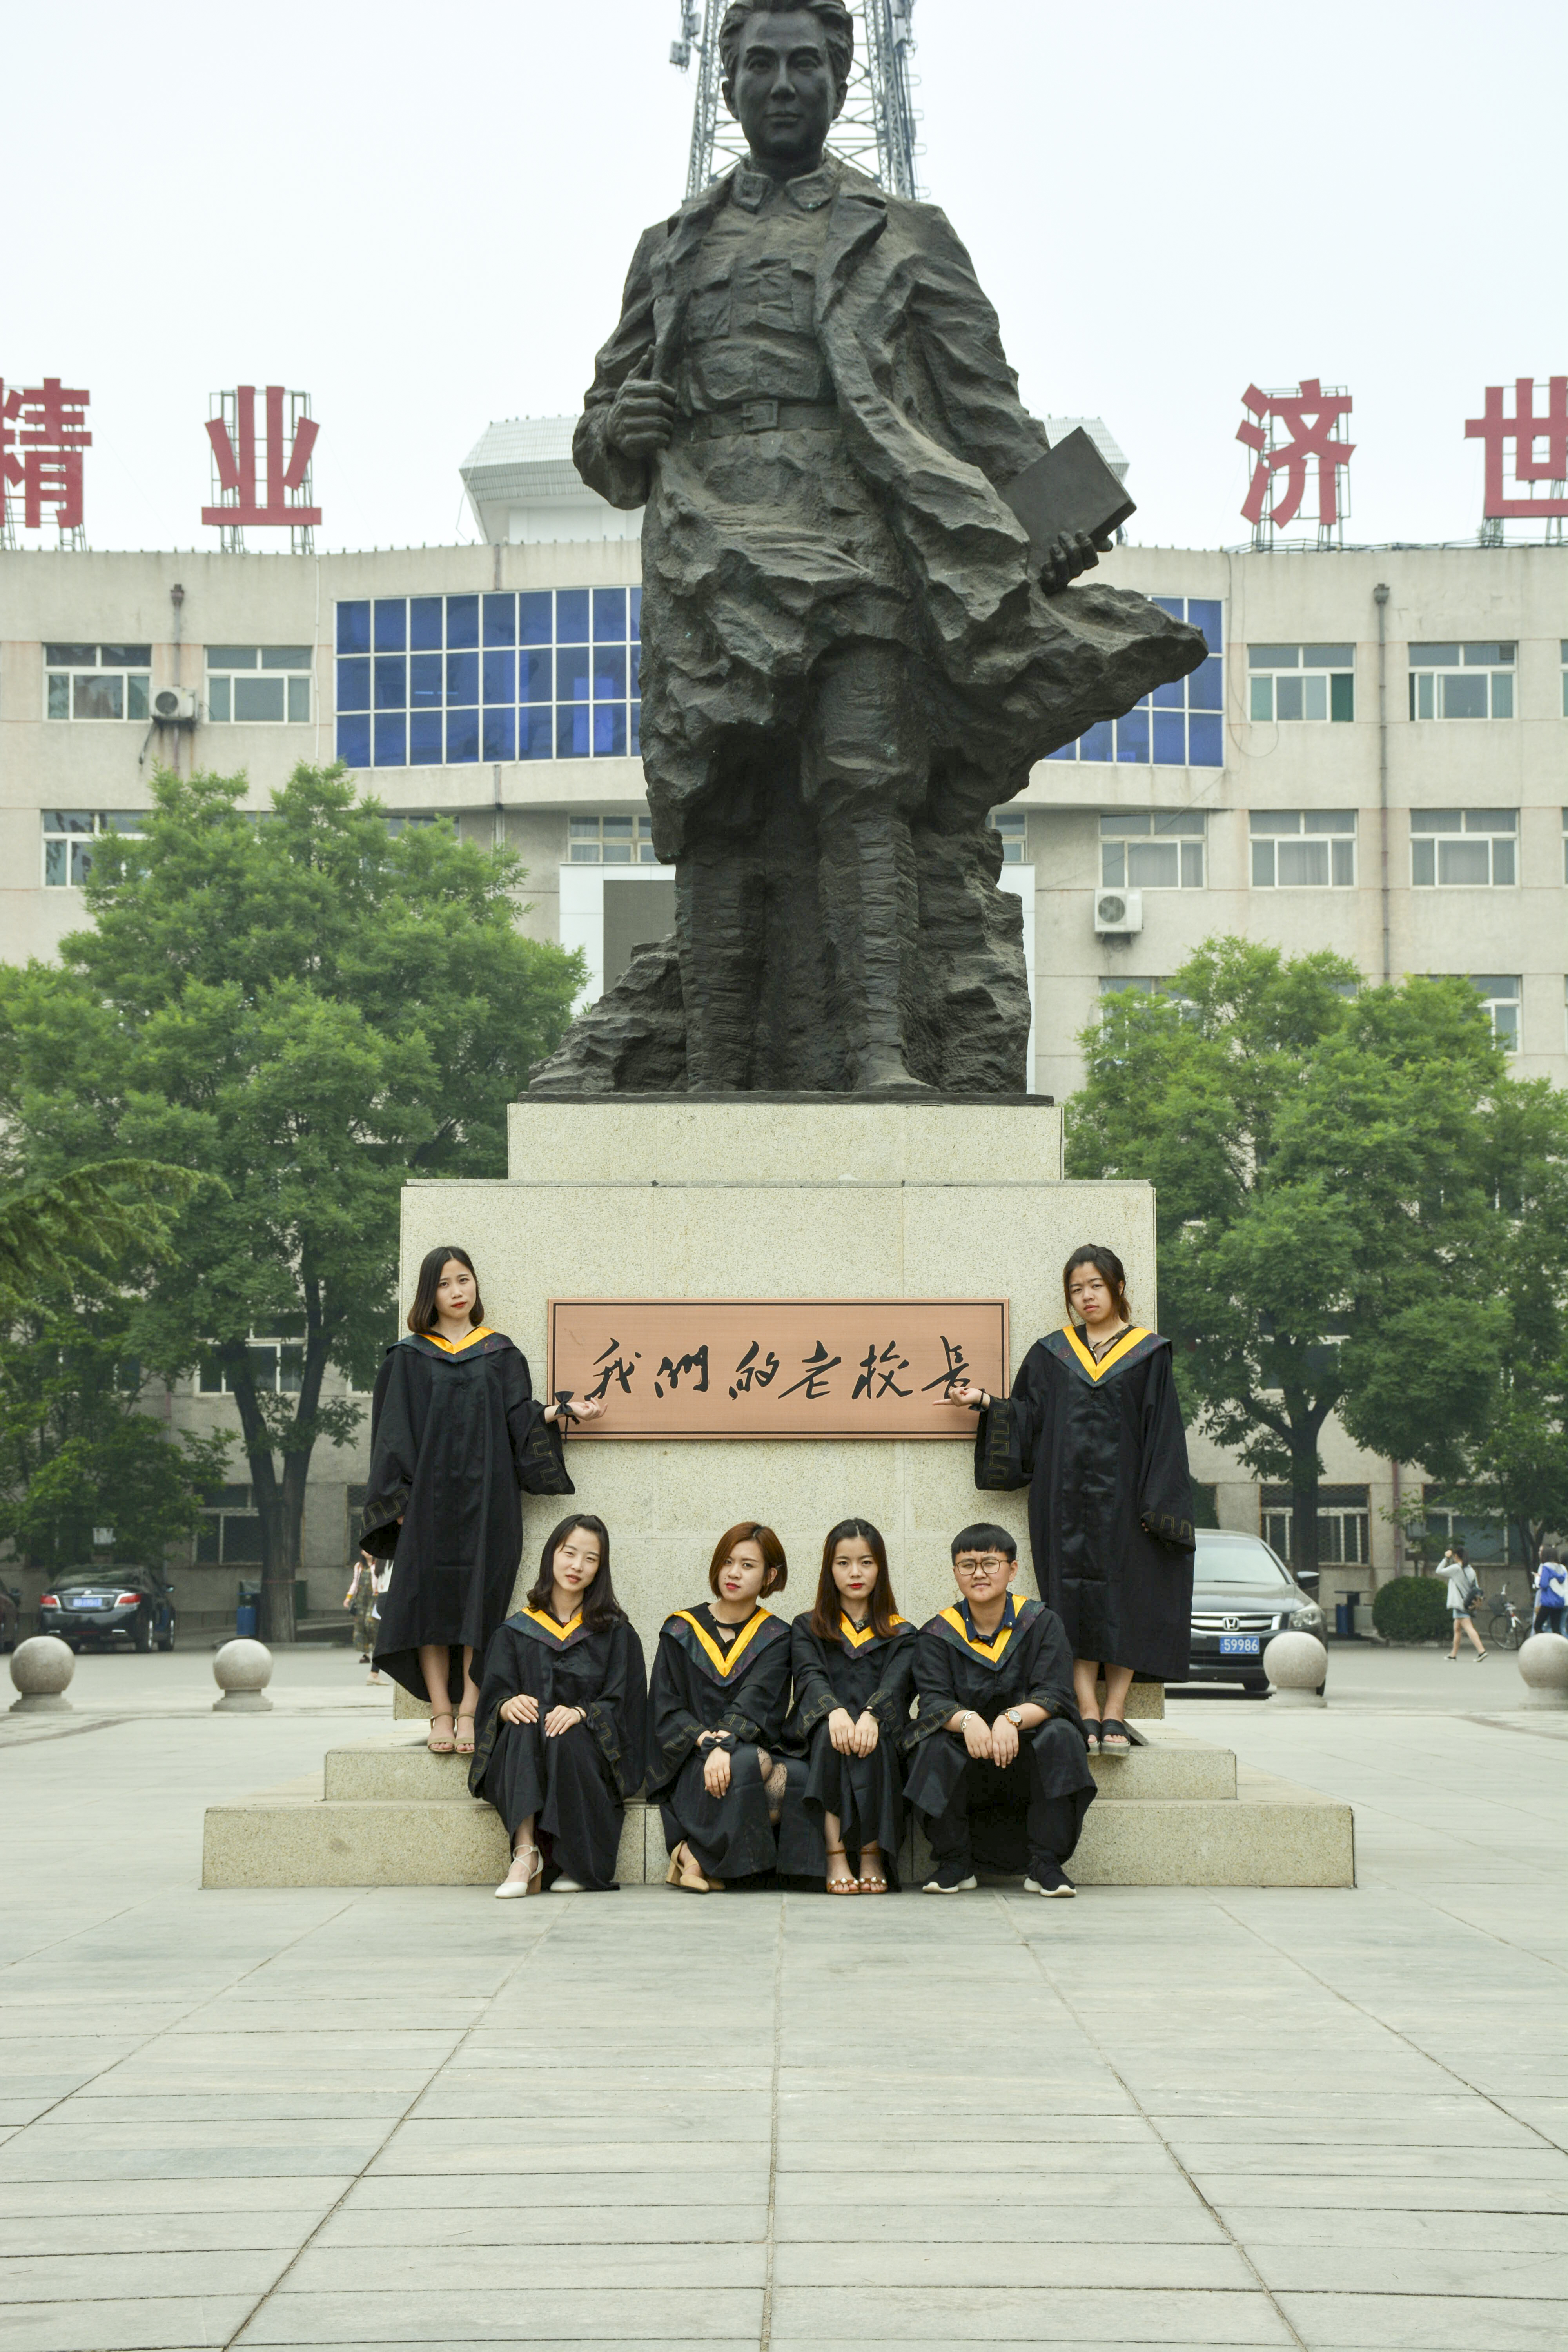
character, sky, building, statue, sculpture, standing, art, tree, window, landmark, city, monument, facade, event, pedestrian, tourism, street, memorial, bronze sculpture, downtown, travel, town square, national historic landmark, artwork, transport